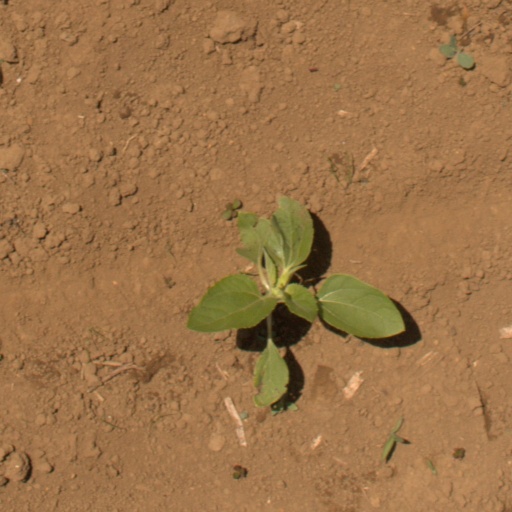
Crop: Jerusalem artichoke